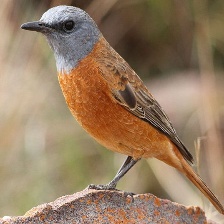
Species: CAPE ROCK THRUSH
Scientific name: MONTICOLA RUPESTRIS